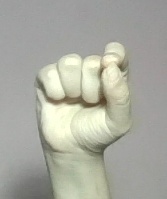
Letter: fa